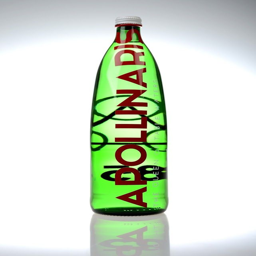
spring water on packaging of the package design gallery